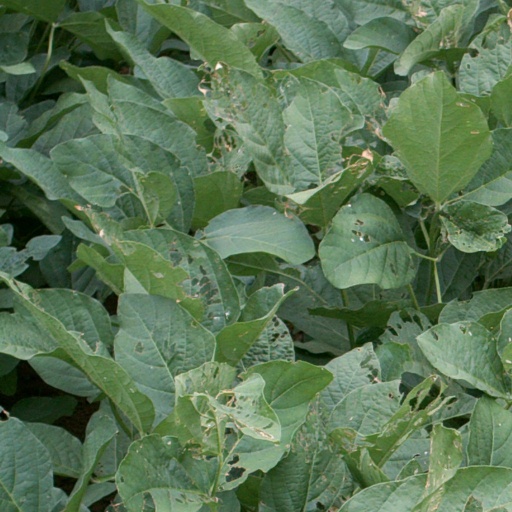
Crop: soybean